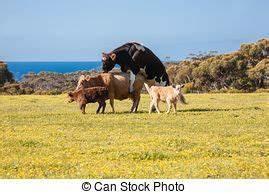
cow